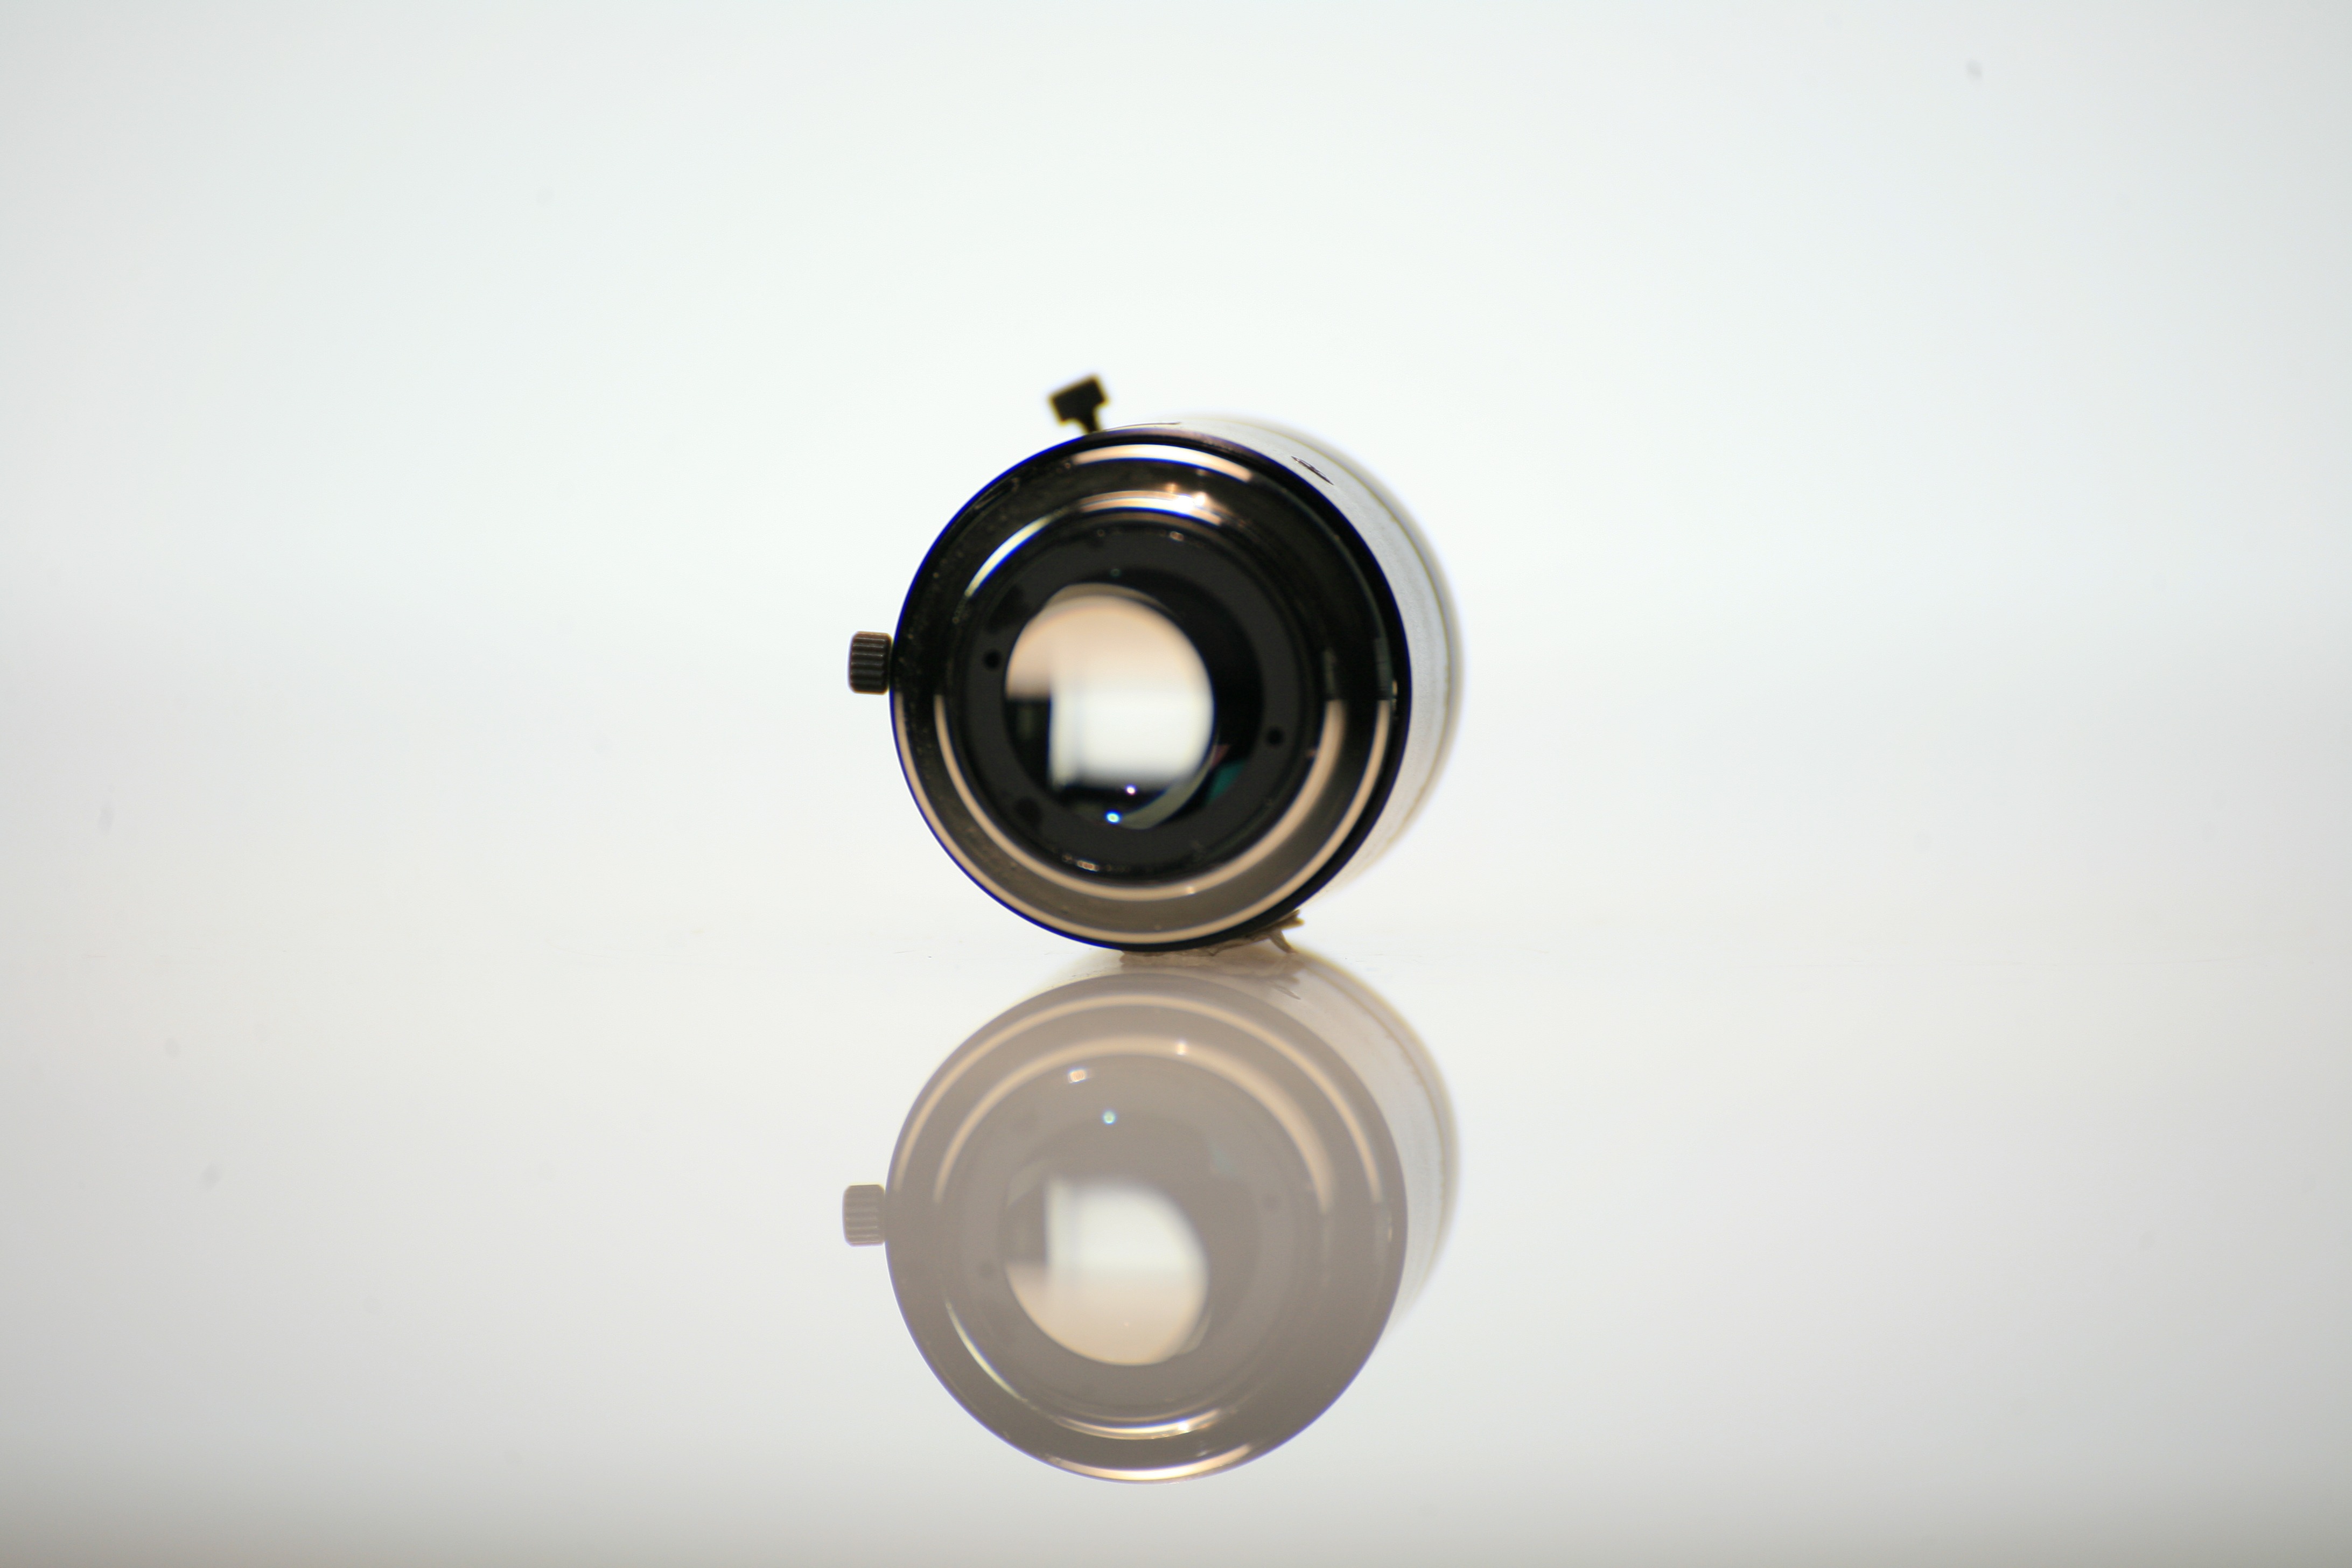
light, photography, lense, lamp, lighting, circle, product, light fixture, shape, lenses, cam, magnifier, kowa, c mount